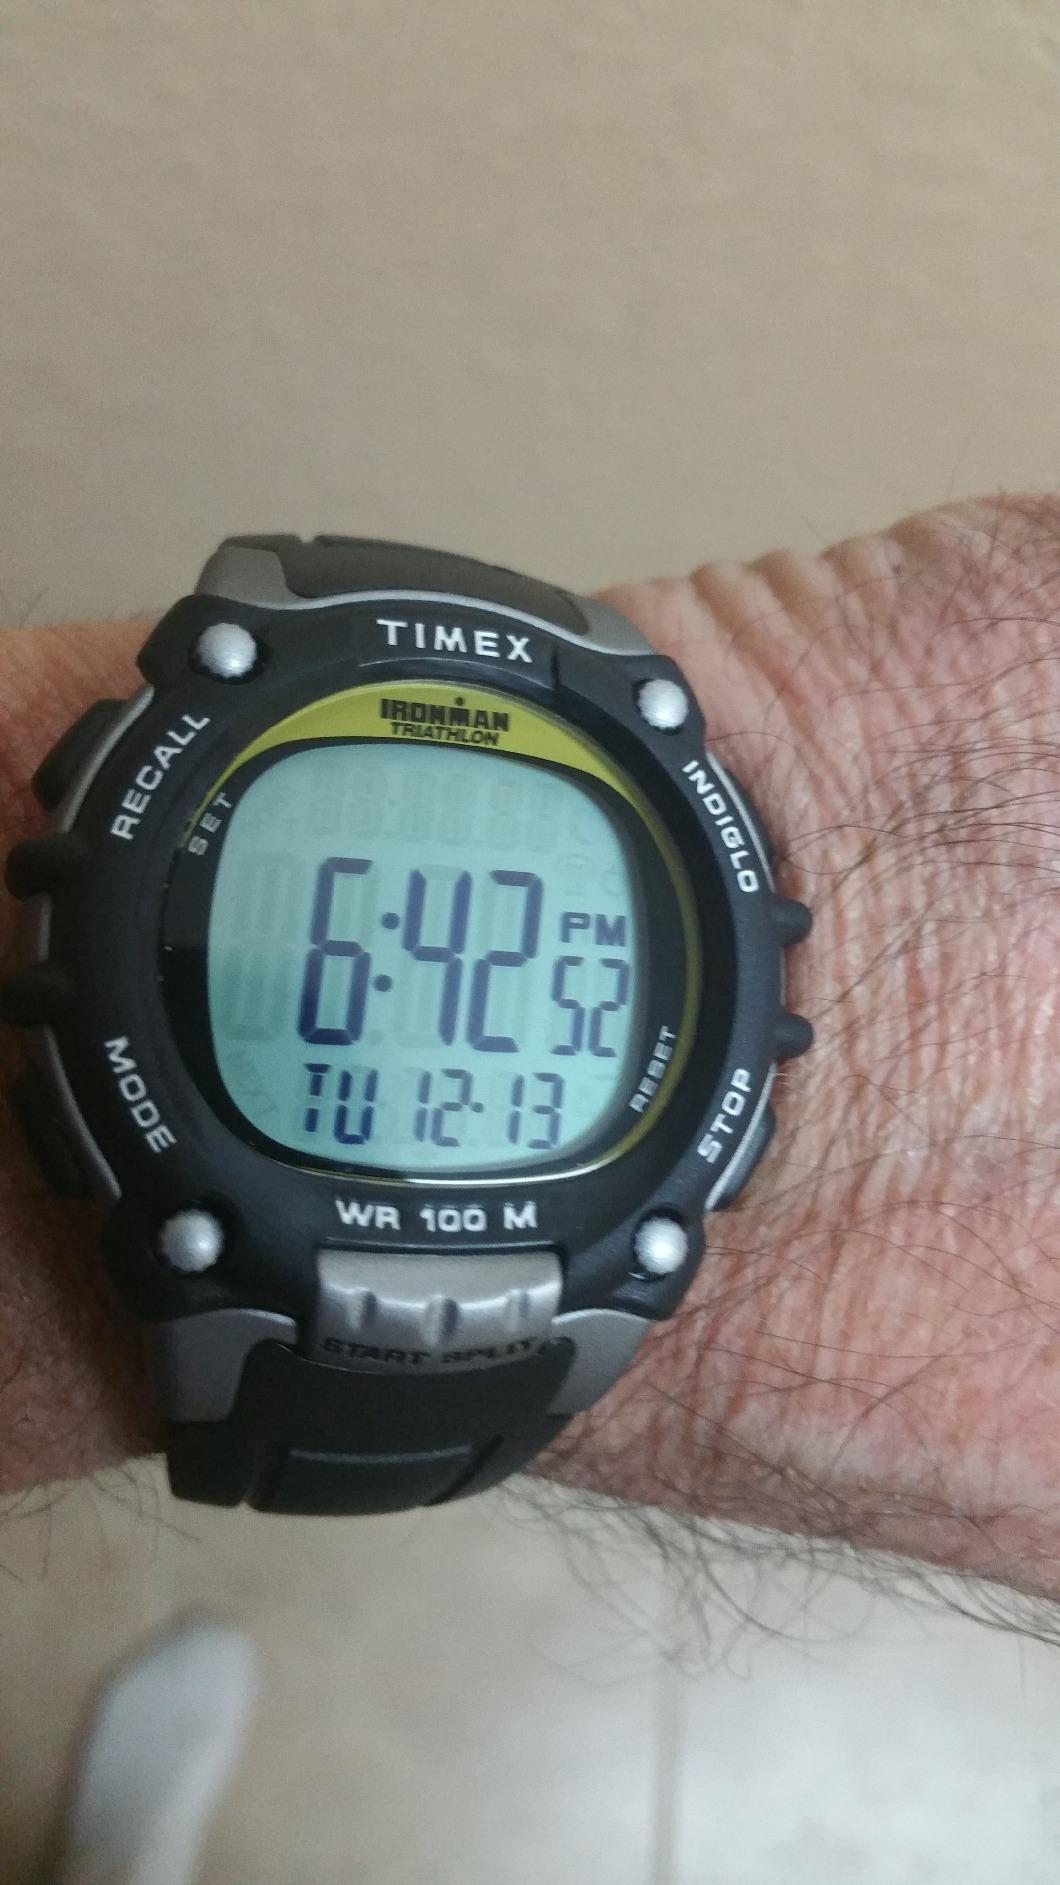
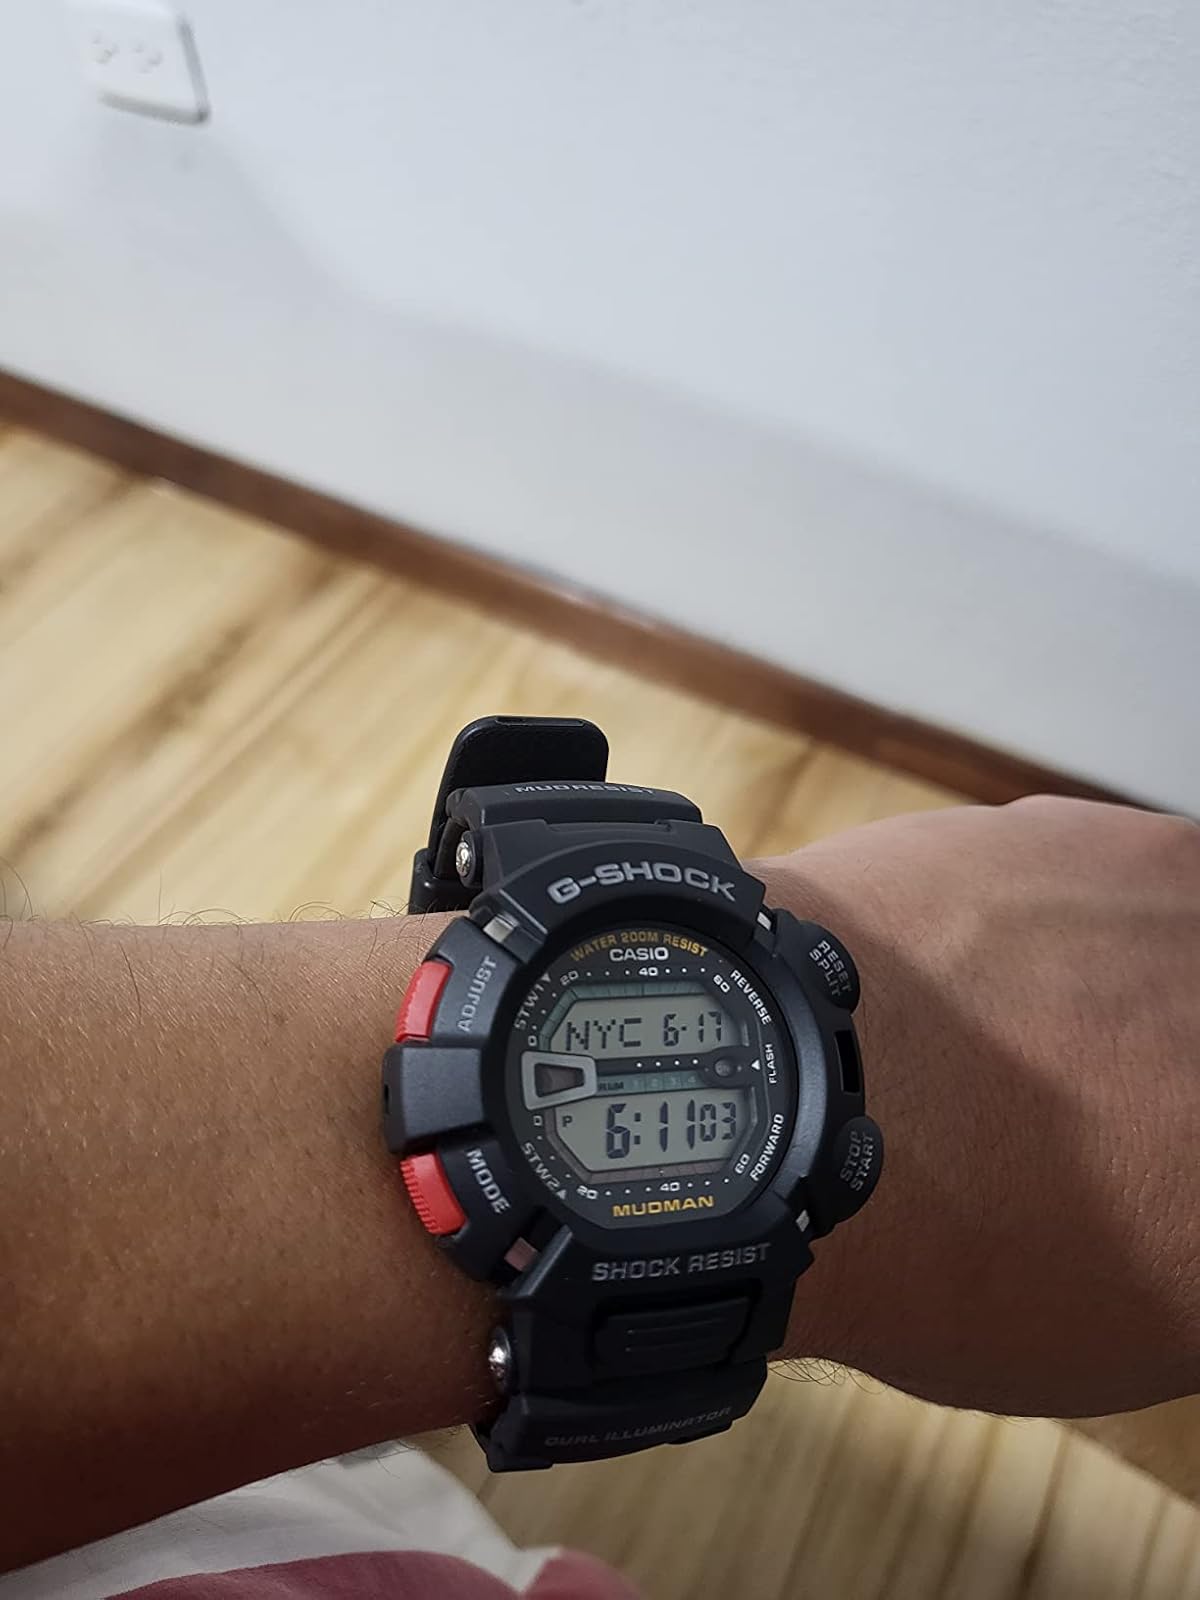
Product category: accessories_watch
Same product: no